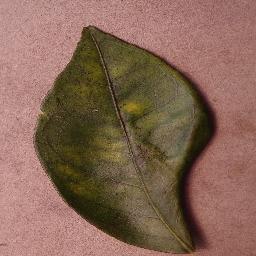
Label: Orange___Haunglongbing_(Citrus_greening)